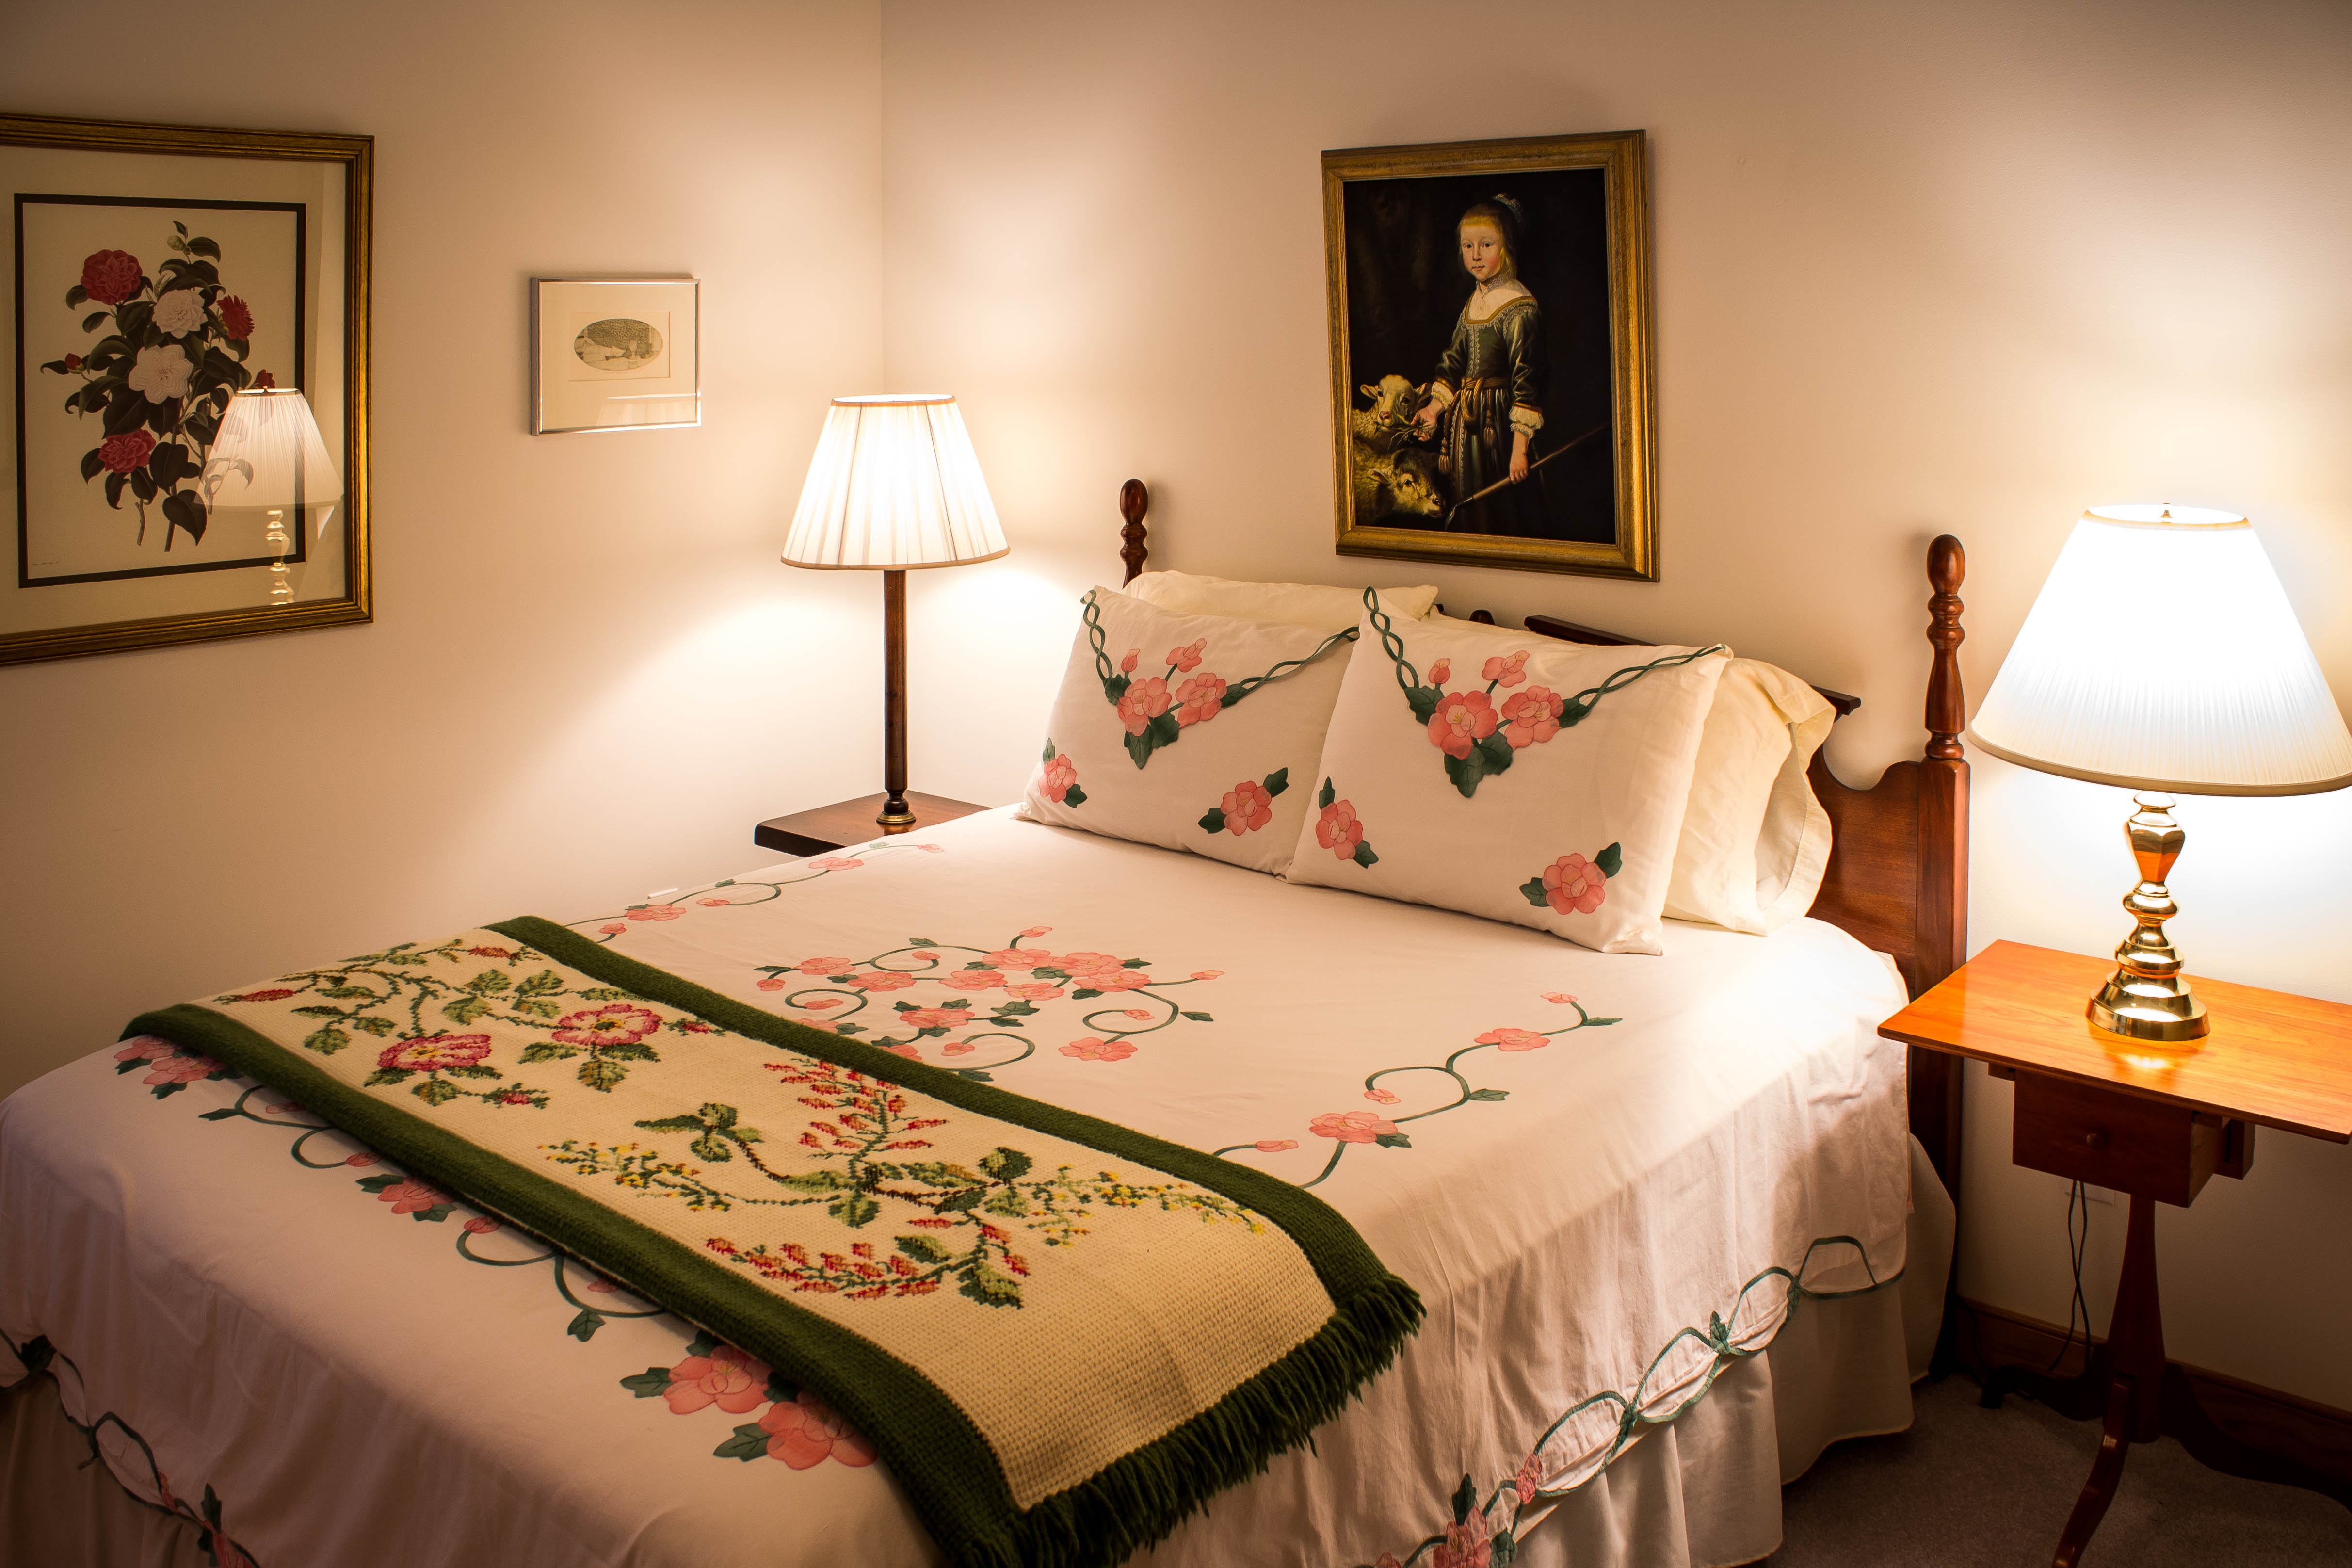
cottage, furniture, room, linen, bedroom, bed, duvet, suite, boudoir, bedding, guest room, bed sheet, bed chamber, pillow shams